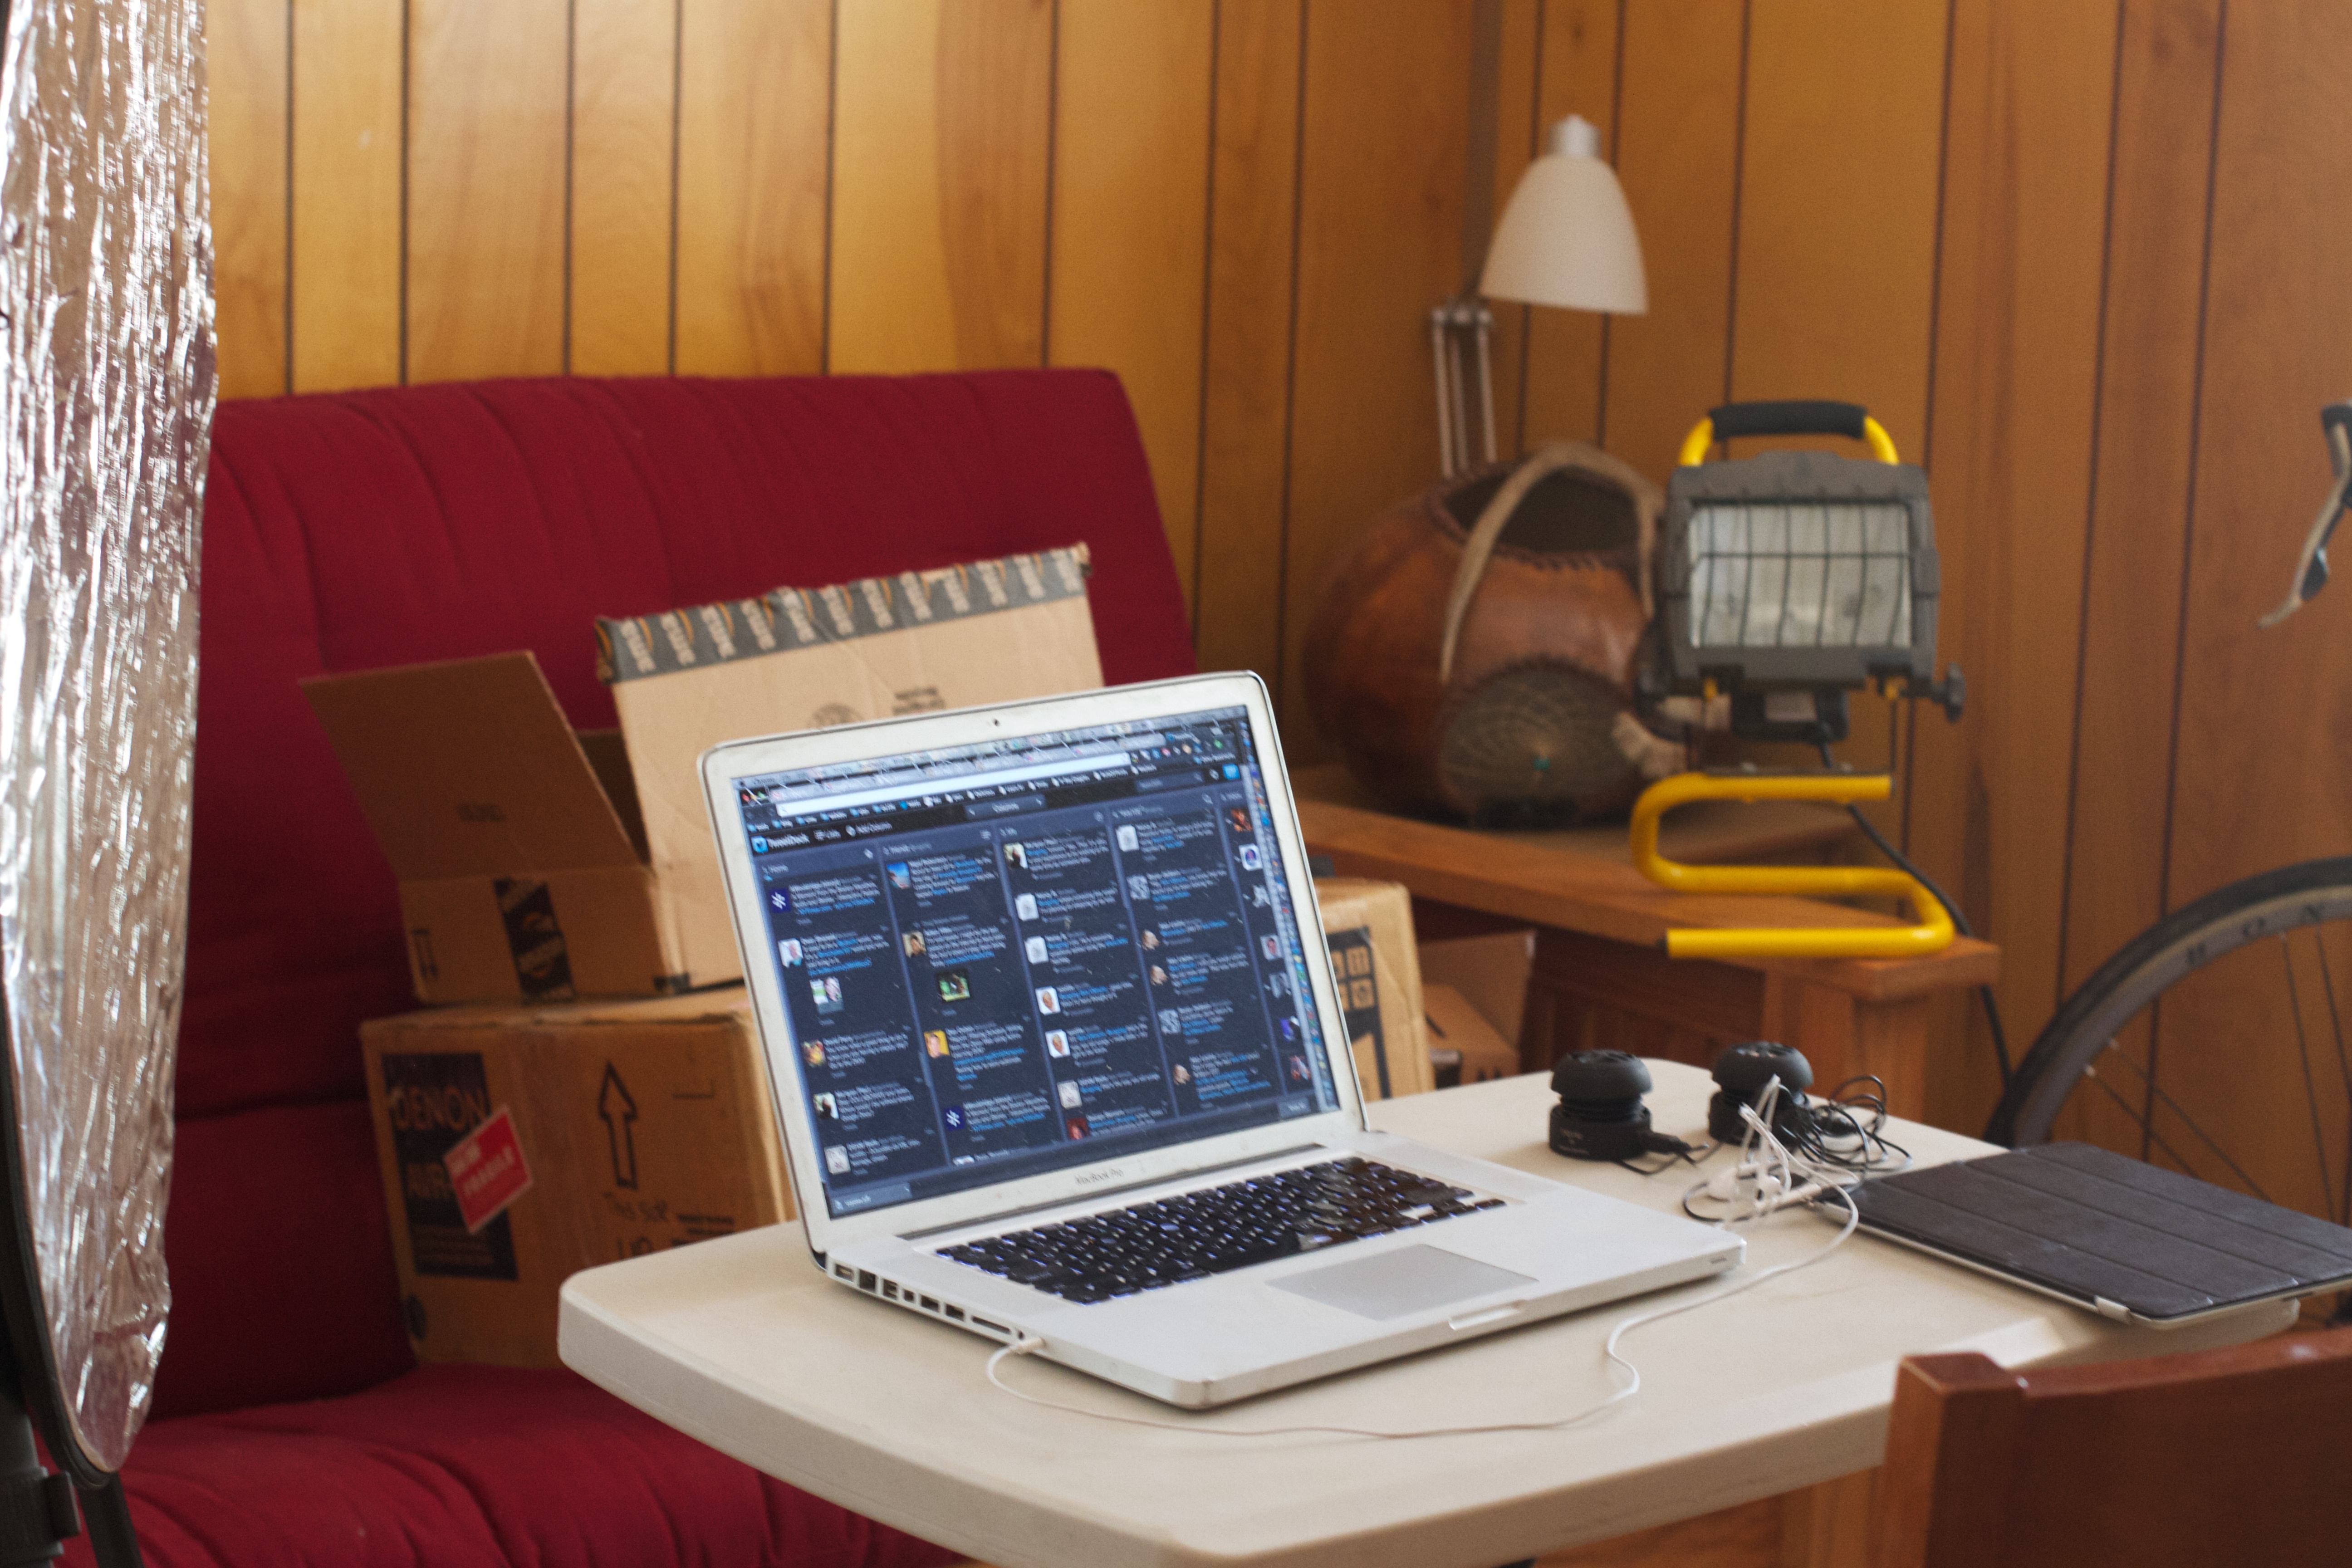
technology, office, furniture, room, ds106